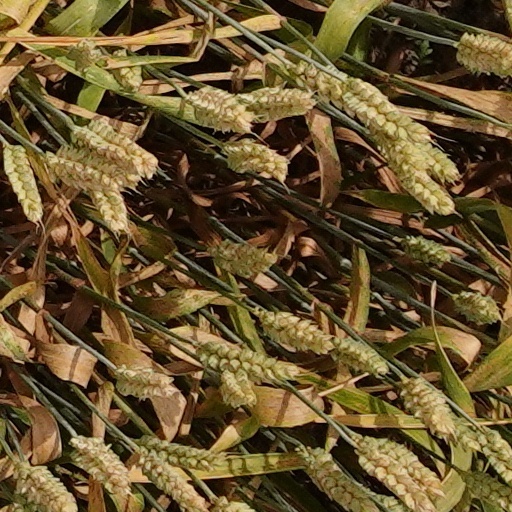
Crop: wheat